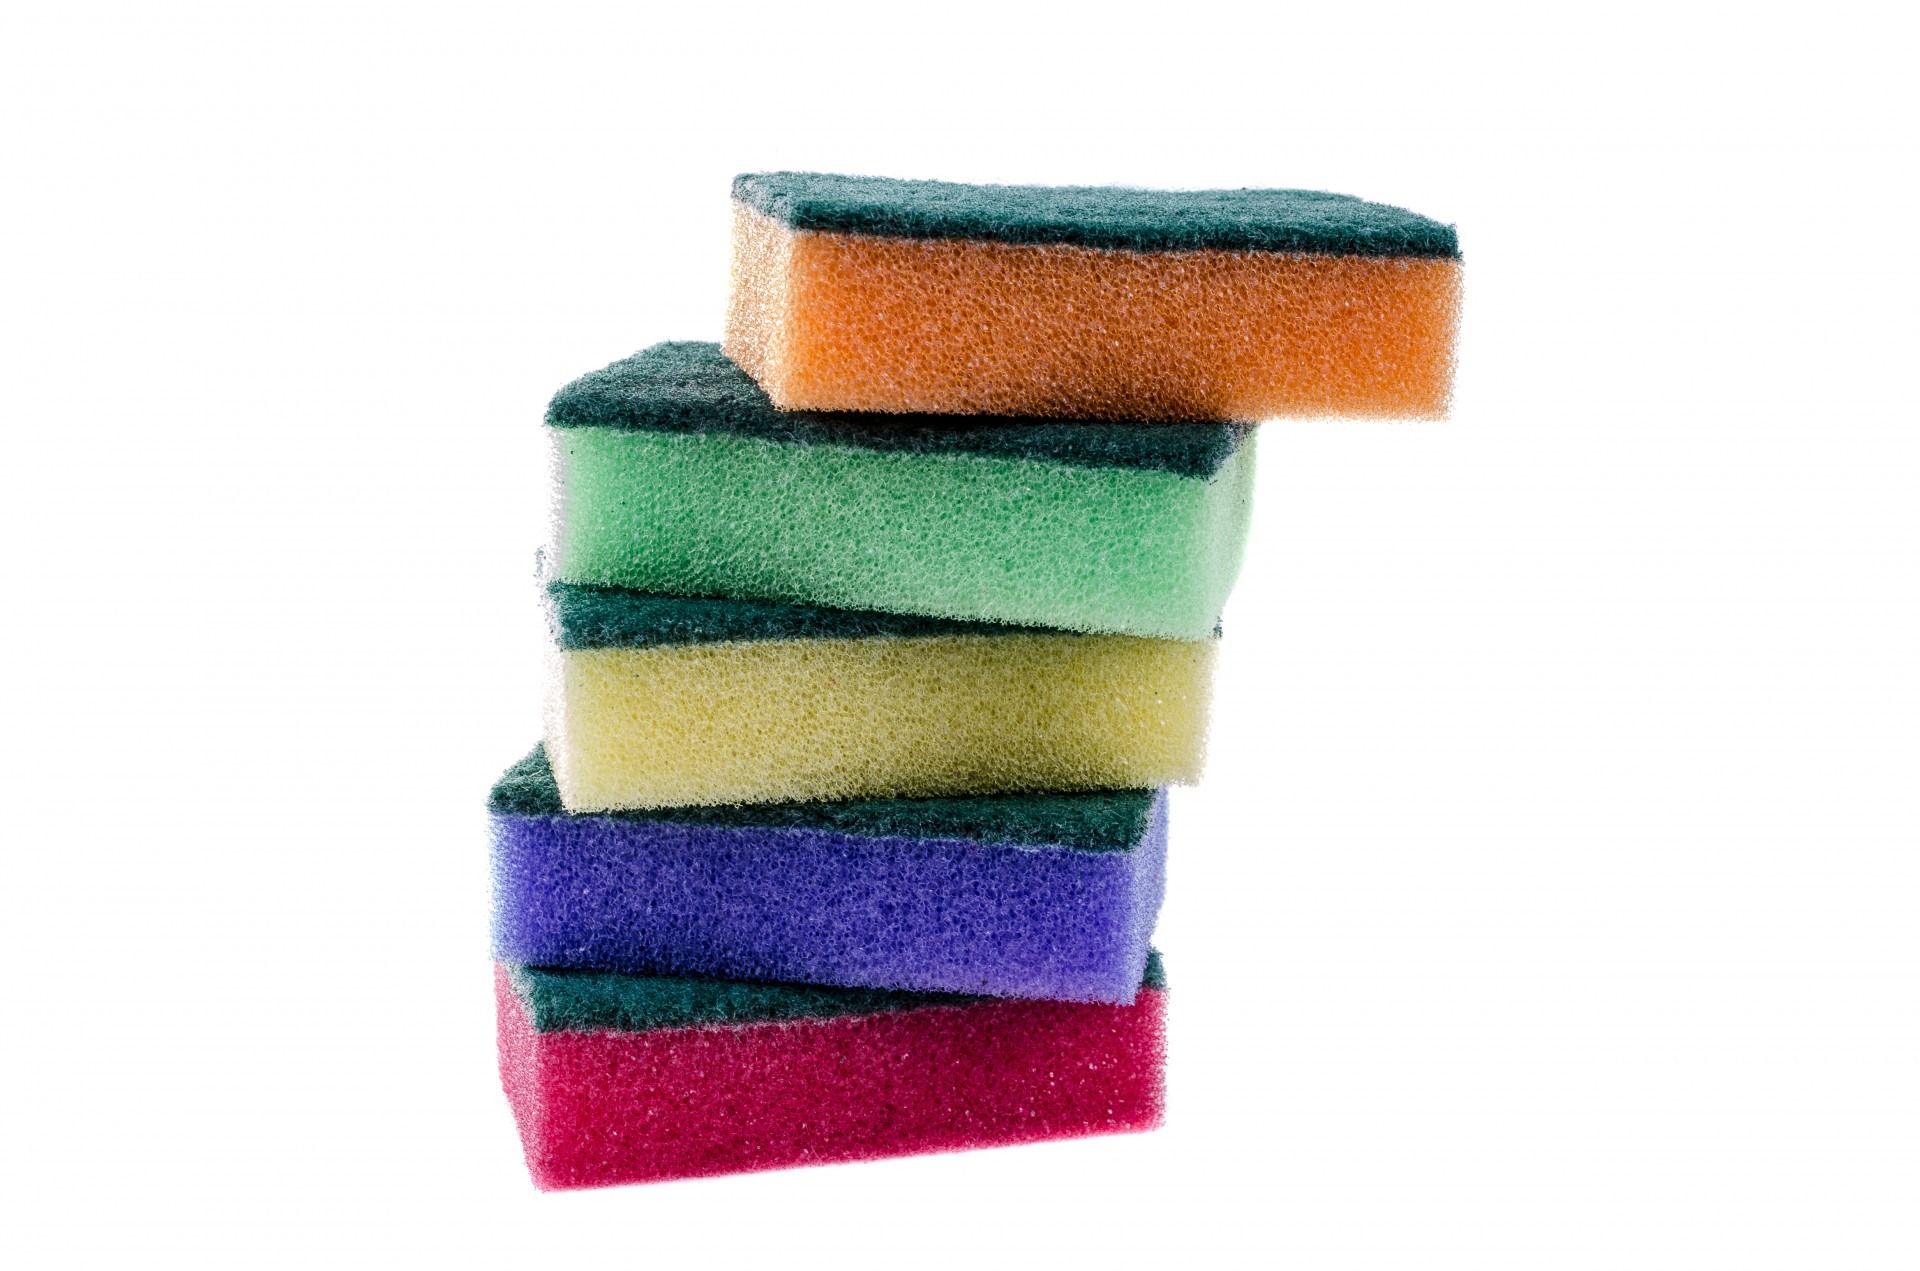
utensil, white, isolated, tool, foam, symbol, equipment, housework, kitchen, wool, material, wipe, cleaner, towel, cutout, close up, coarse, textile, dishes, concept, fine, supplies, idea, household, sanitation, clipping, protective, sanitary, finery, soapy, fashion accessory, swam, housekeeping